Novgorod Land

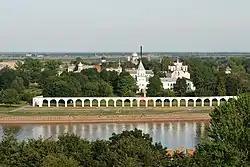
The trade rows (of which only the arcade survived) and the Cathedral of the Sign (far in the background) on the Trade Side of Novgorod were built in the 17th century

Novgorod signed a treaty with Casimir IV of Poland-Lithuania and invited him to rule as a prince. The treaty safeguarded the Orthodox church in Novgorod: the posadnik was to be Orthodox and the king was not allowed to build Catholic churches in the Novgorod Land. In spite of this, Ivan III launched his first campaign against Novgorod in 1471 alleging that they converted to Catholicism. After the Novgorodian army was defeated in the Battle of Shelon and the city was besieged, the peace treaty of Korostyn was signed according to which Novgorod acknowledged it as a patrimony of Ivan III, subjected its foreign policy to Moscow, accepted the Grand Prince as the ultimate judicial authority and lost some peripheral lands to the Grand Duchy of Moscow. The Novgorod Land was annexed completely in 1478 and the veche bell was removed to Moscow.